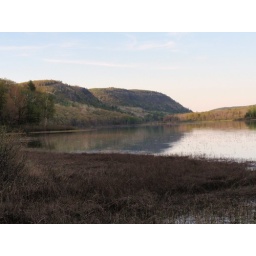
lake in the clouds